Espanola Schoolhouse

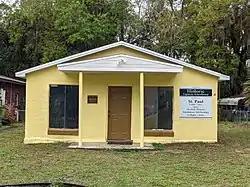
Espanola Schoolhouse - full front view (photographed March 2022)

The Espanola Schoolhouse is a one-story; one-room rural school building that has survived from the Jim Crow racial segregation-era. It is the last standing one-room schoolhouse in Flagler County. It is located at 98 Knox Jones Avenue, Bunnell, Florida 32110.